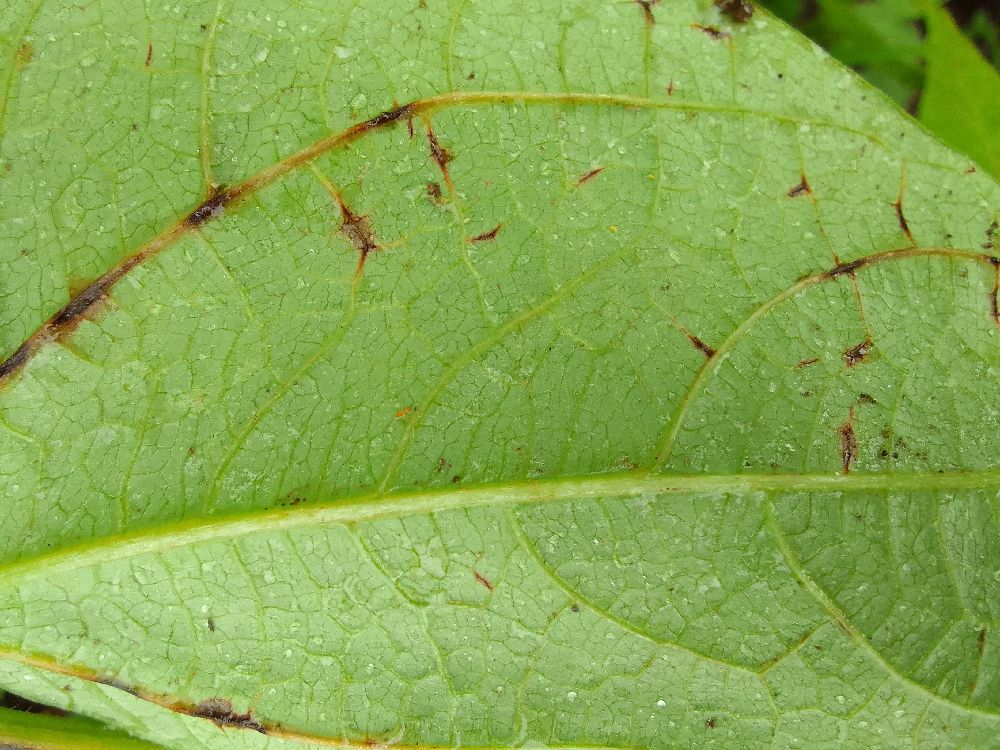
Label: anthracnose